Battle in Peace

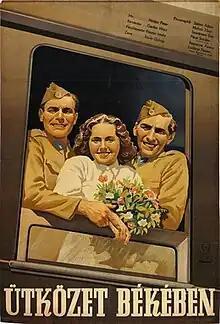

Battle in Peace (Hungarian: Ütközet békében) is a 1952 Hungarian drama film directed by Viktor Gertler and starring Tibor Molnár, Ádám Szirtes and László Bánhidi. It was shot at the Hunnia Studios in Budapest. The film's sets were designed by the art director József Pán. It was produced when Socialist realism was at its height in Communist Hungary.